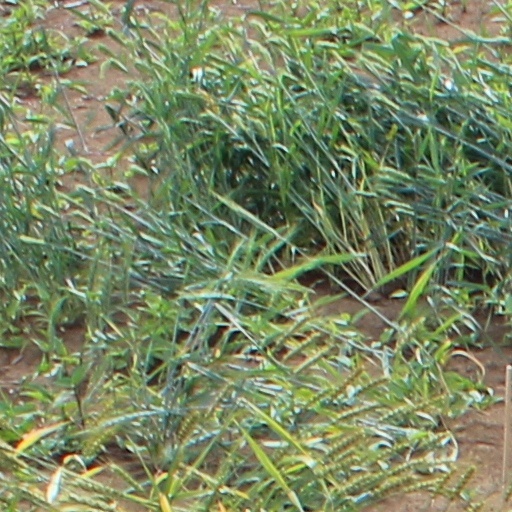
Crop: wheat